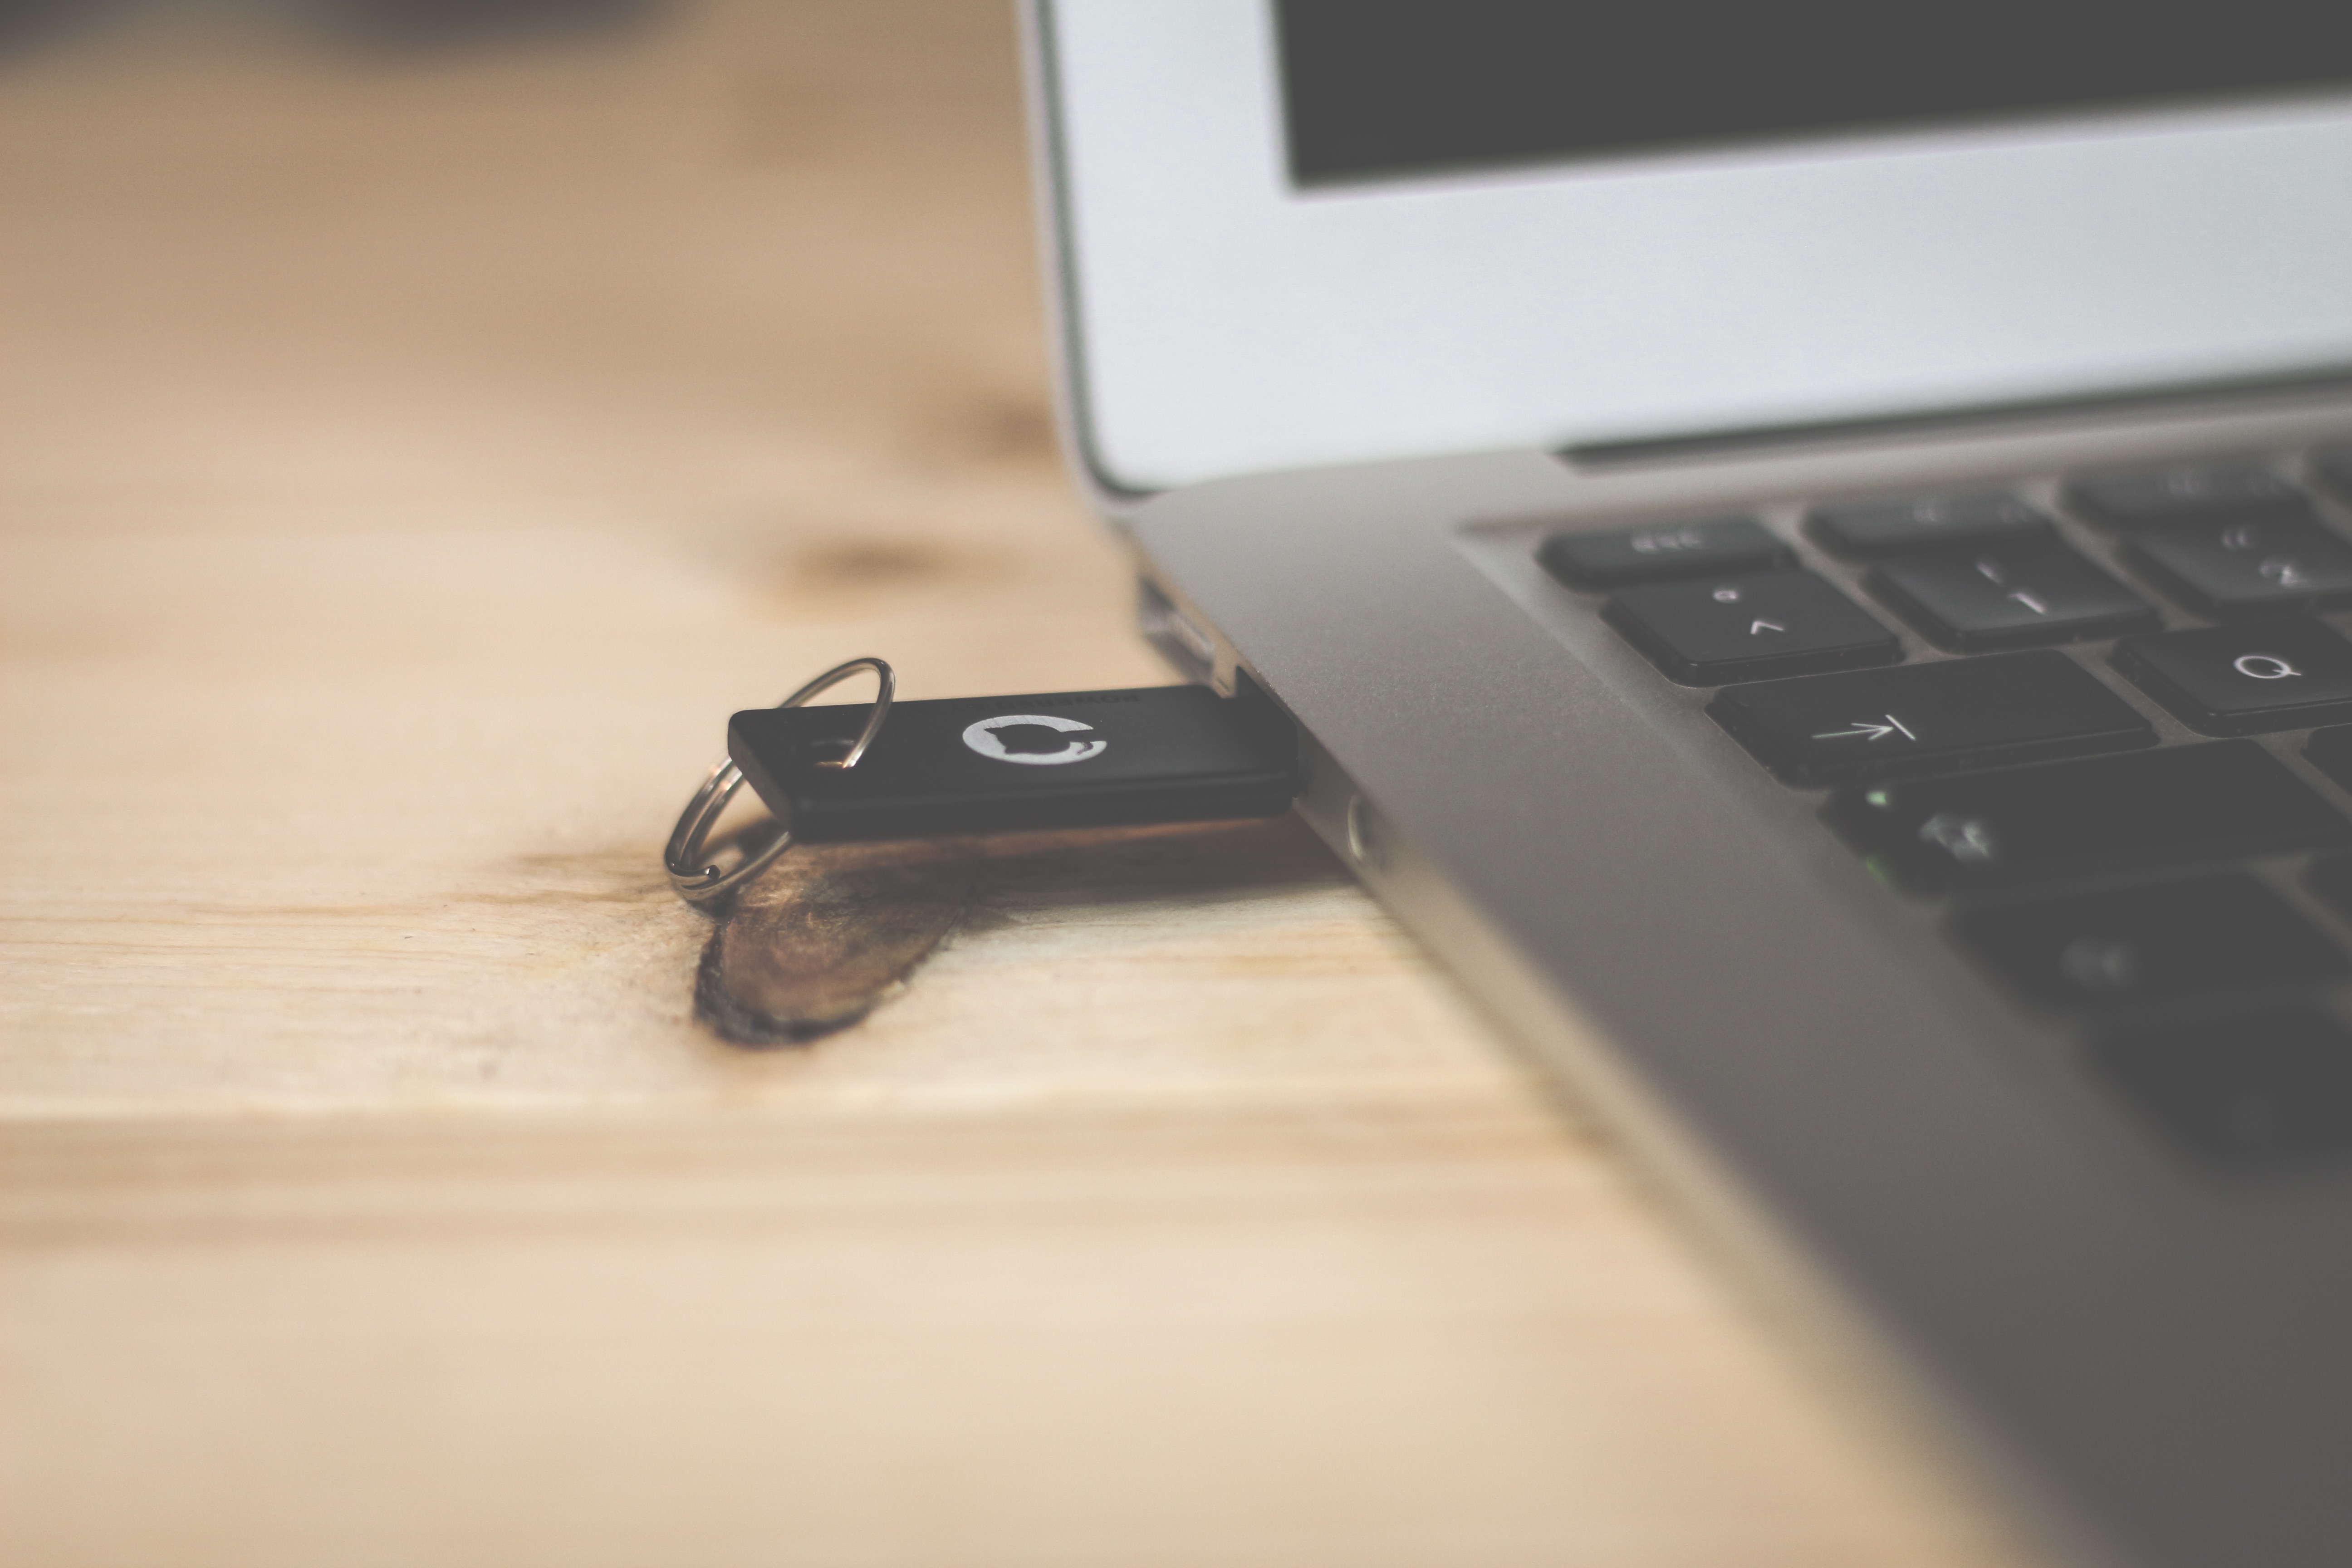
laptop, macbook, writing, work, working, technology, gadget, electronic